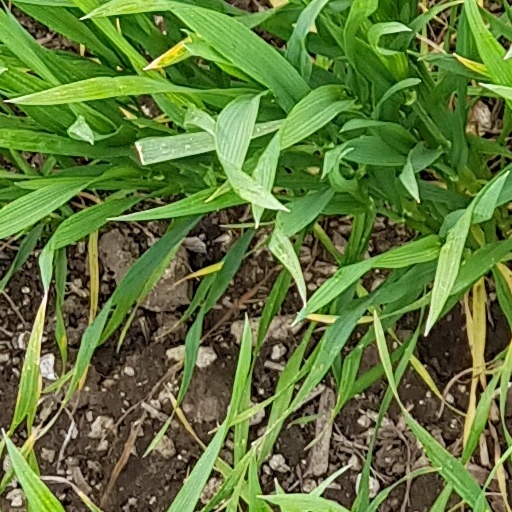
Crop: wheat